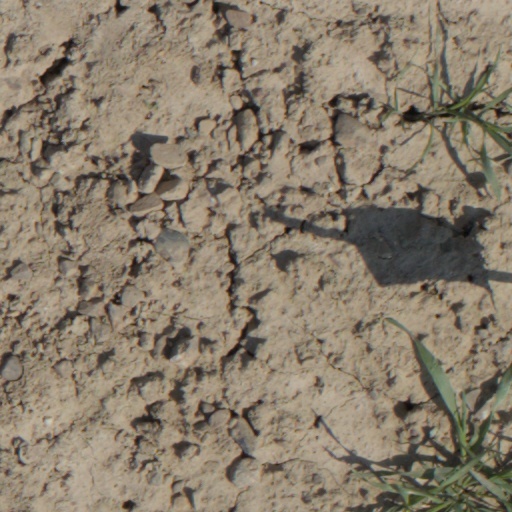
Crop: wheat